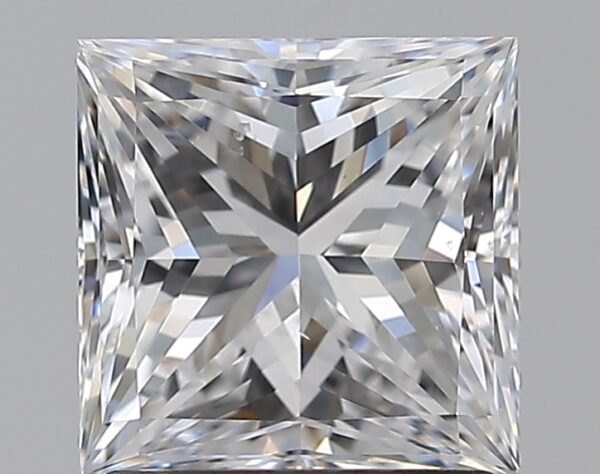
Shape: princess
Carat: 1.5
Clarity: VS2
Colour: D
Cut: EX
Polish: VG
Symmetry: VG
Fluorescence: N
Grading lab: GIA
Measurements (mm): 6.31 x 6.3 x 4.54